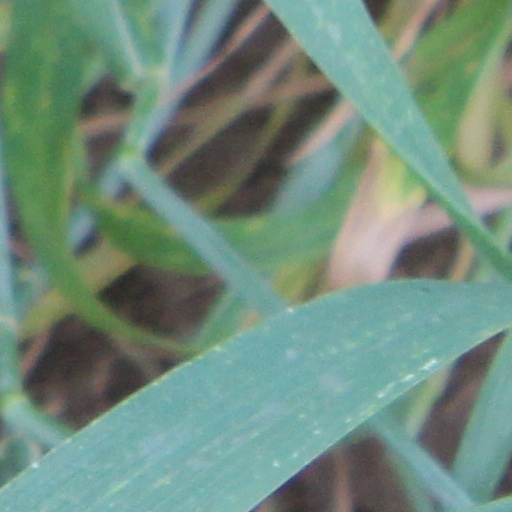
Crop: wheat